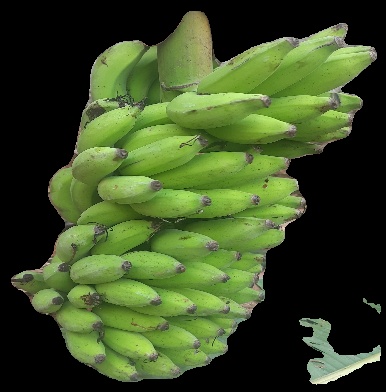
Variety: elakki-bale
Grade: grade2